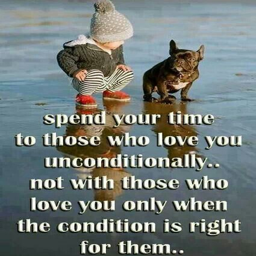
my friend ... this is one of the reasons why you are my friend ;)